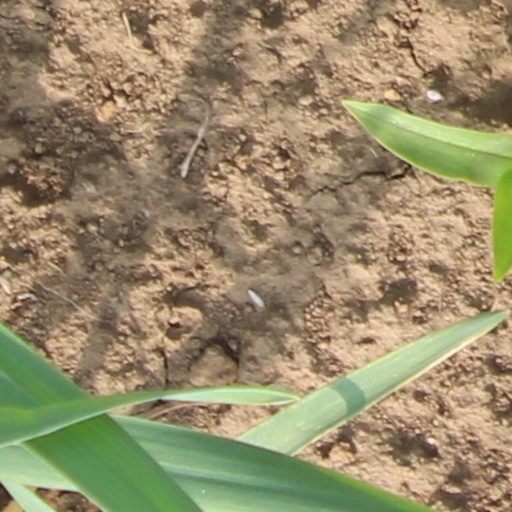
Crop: wheat